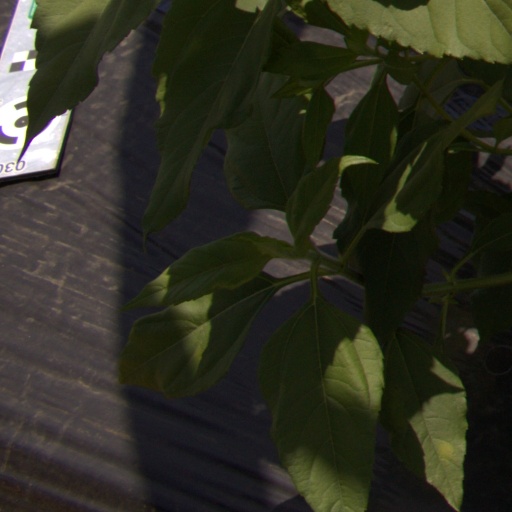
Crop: Jerusalem artichoke